Gowk stane

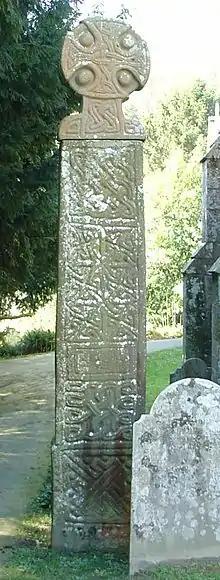
Saint Brynach's cross in Nevern, Wales

Gowk in Scots means a common cuckoo ("Cuculus canorus"), but also a stupid person or fool. The word derives from the Old Norse 'gaukr', a cuckoo. Other explanations and origins for the term are also found.